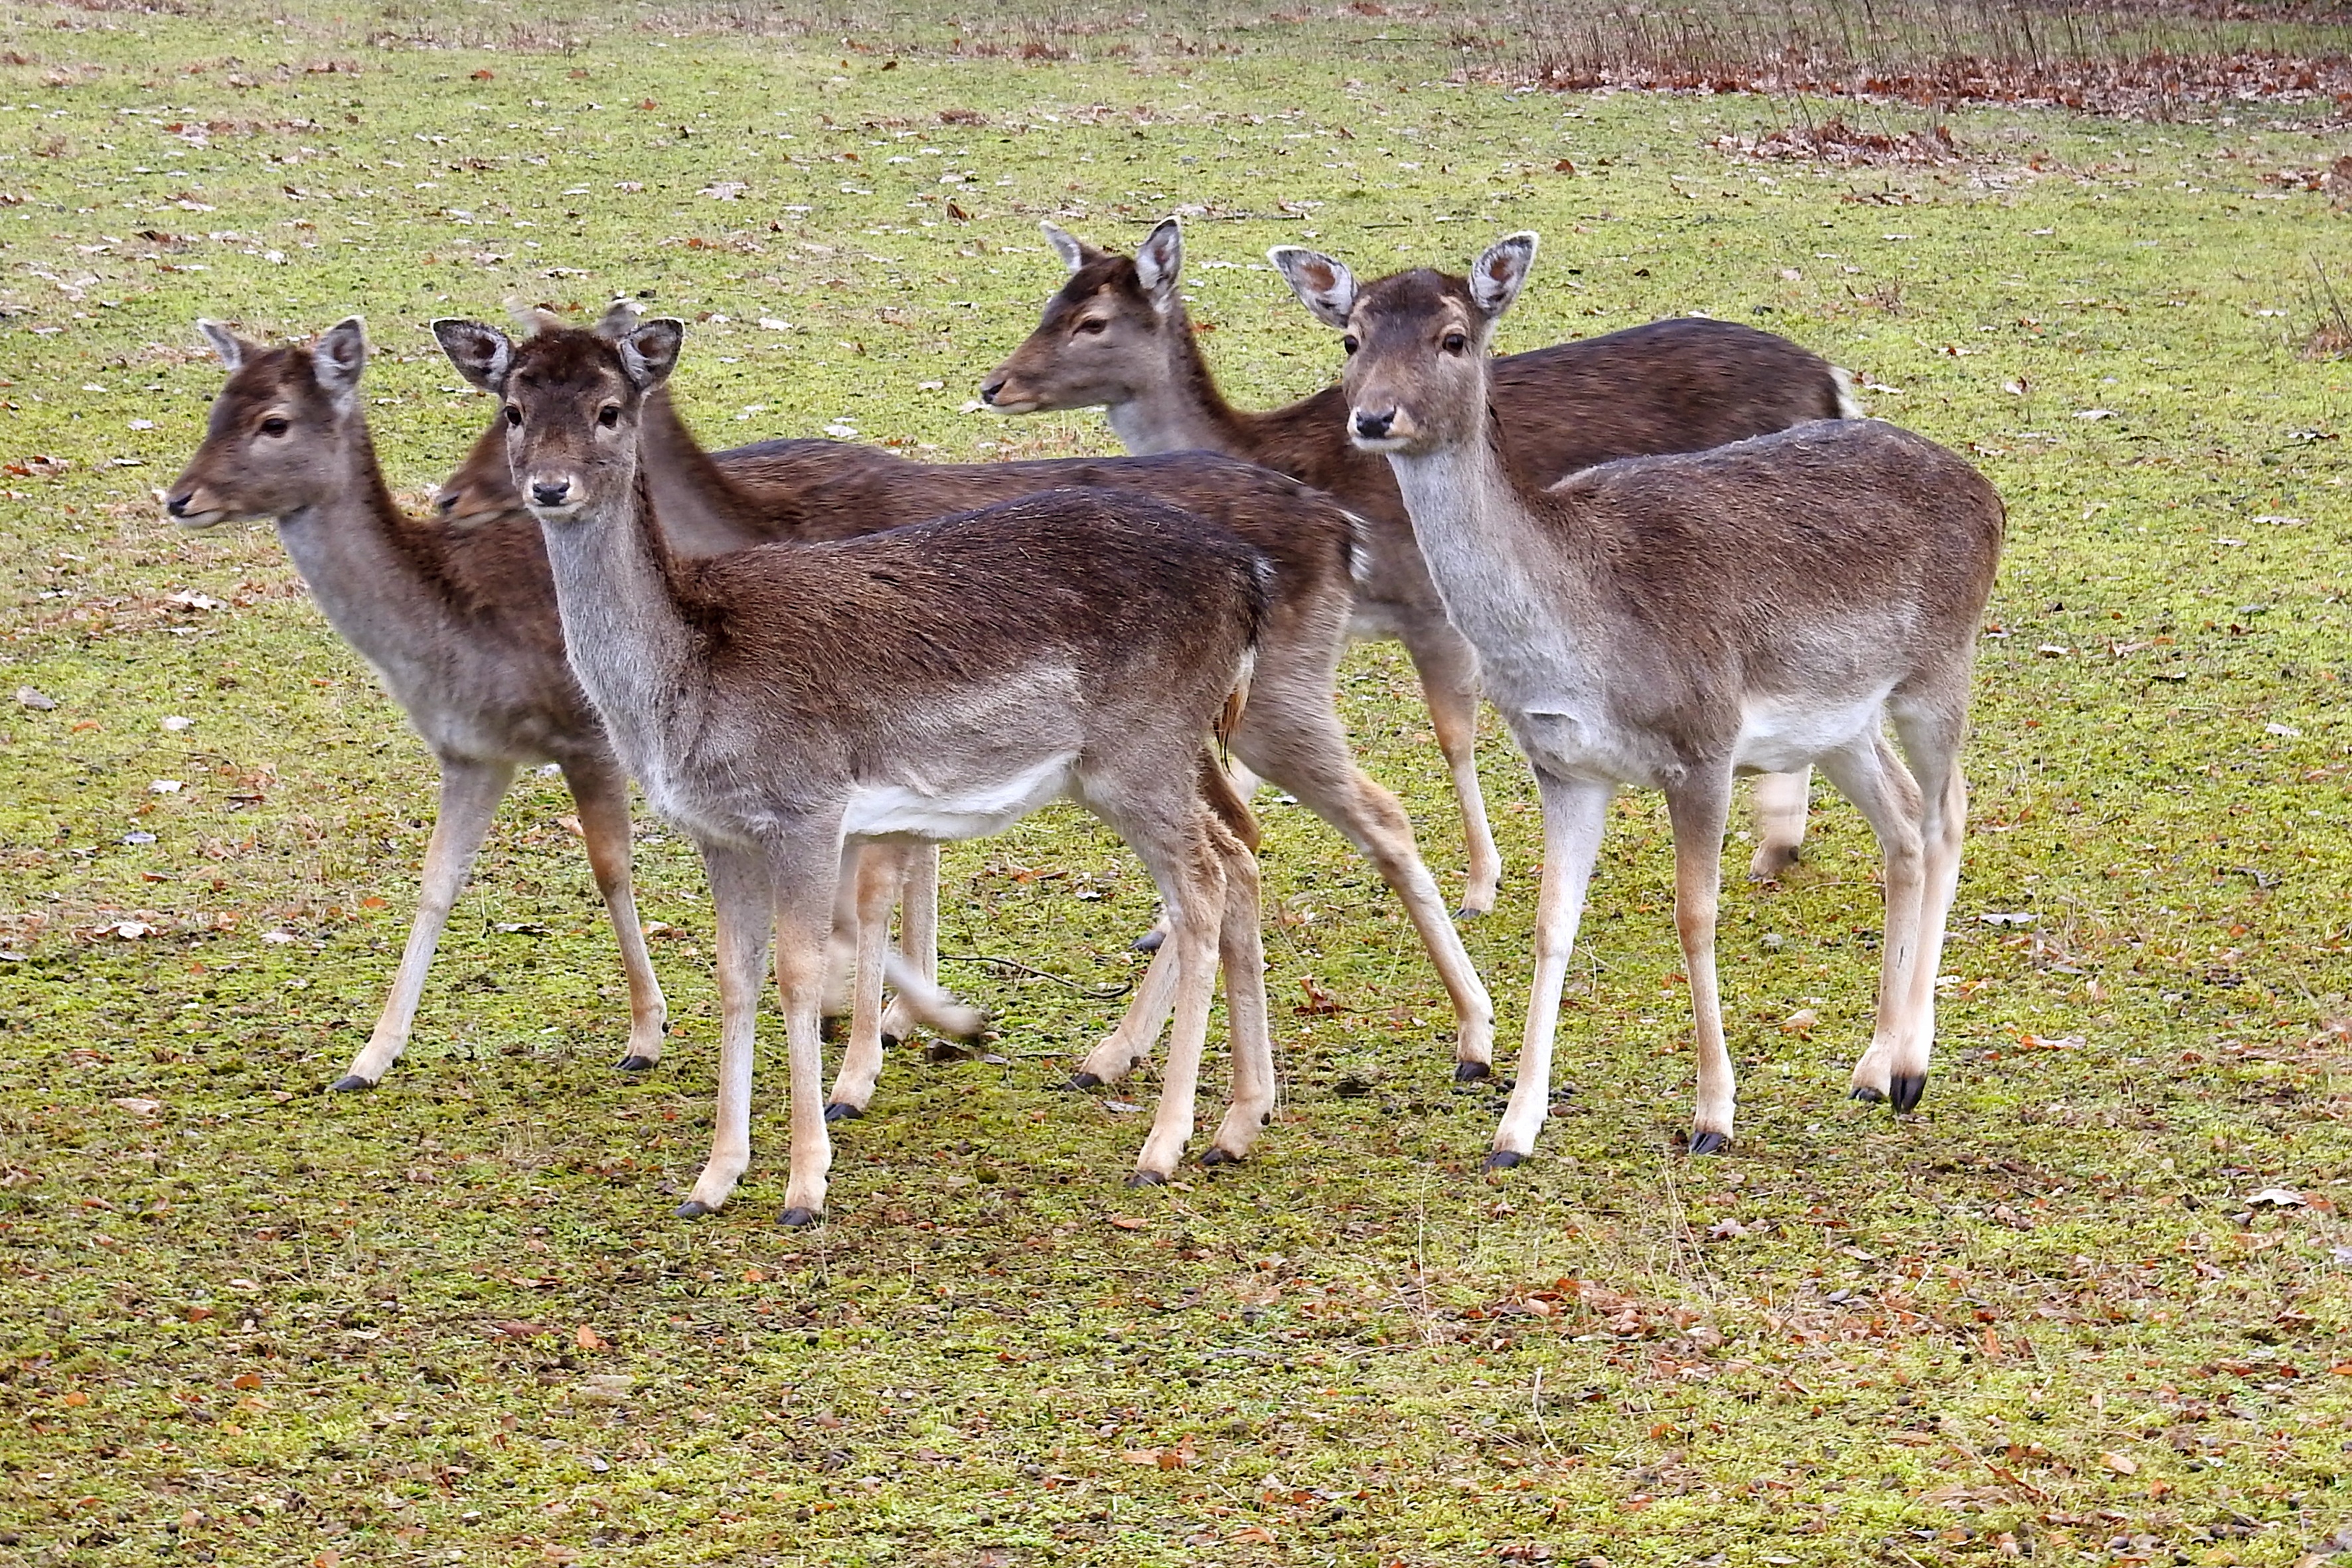
nature, forest, grass, wildlife, wild, deer, herd, pasture, national park, fauna, antelope, antler, animals, mammals, fallow deer, organism, white tailed deer, prettin, guanaco, musk deer, terrestrial animal, elbaue